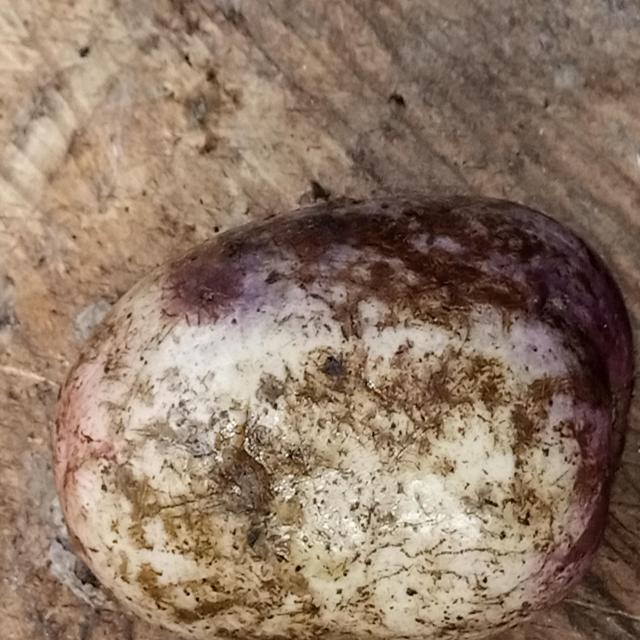
Plum grade: unripe